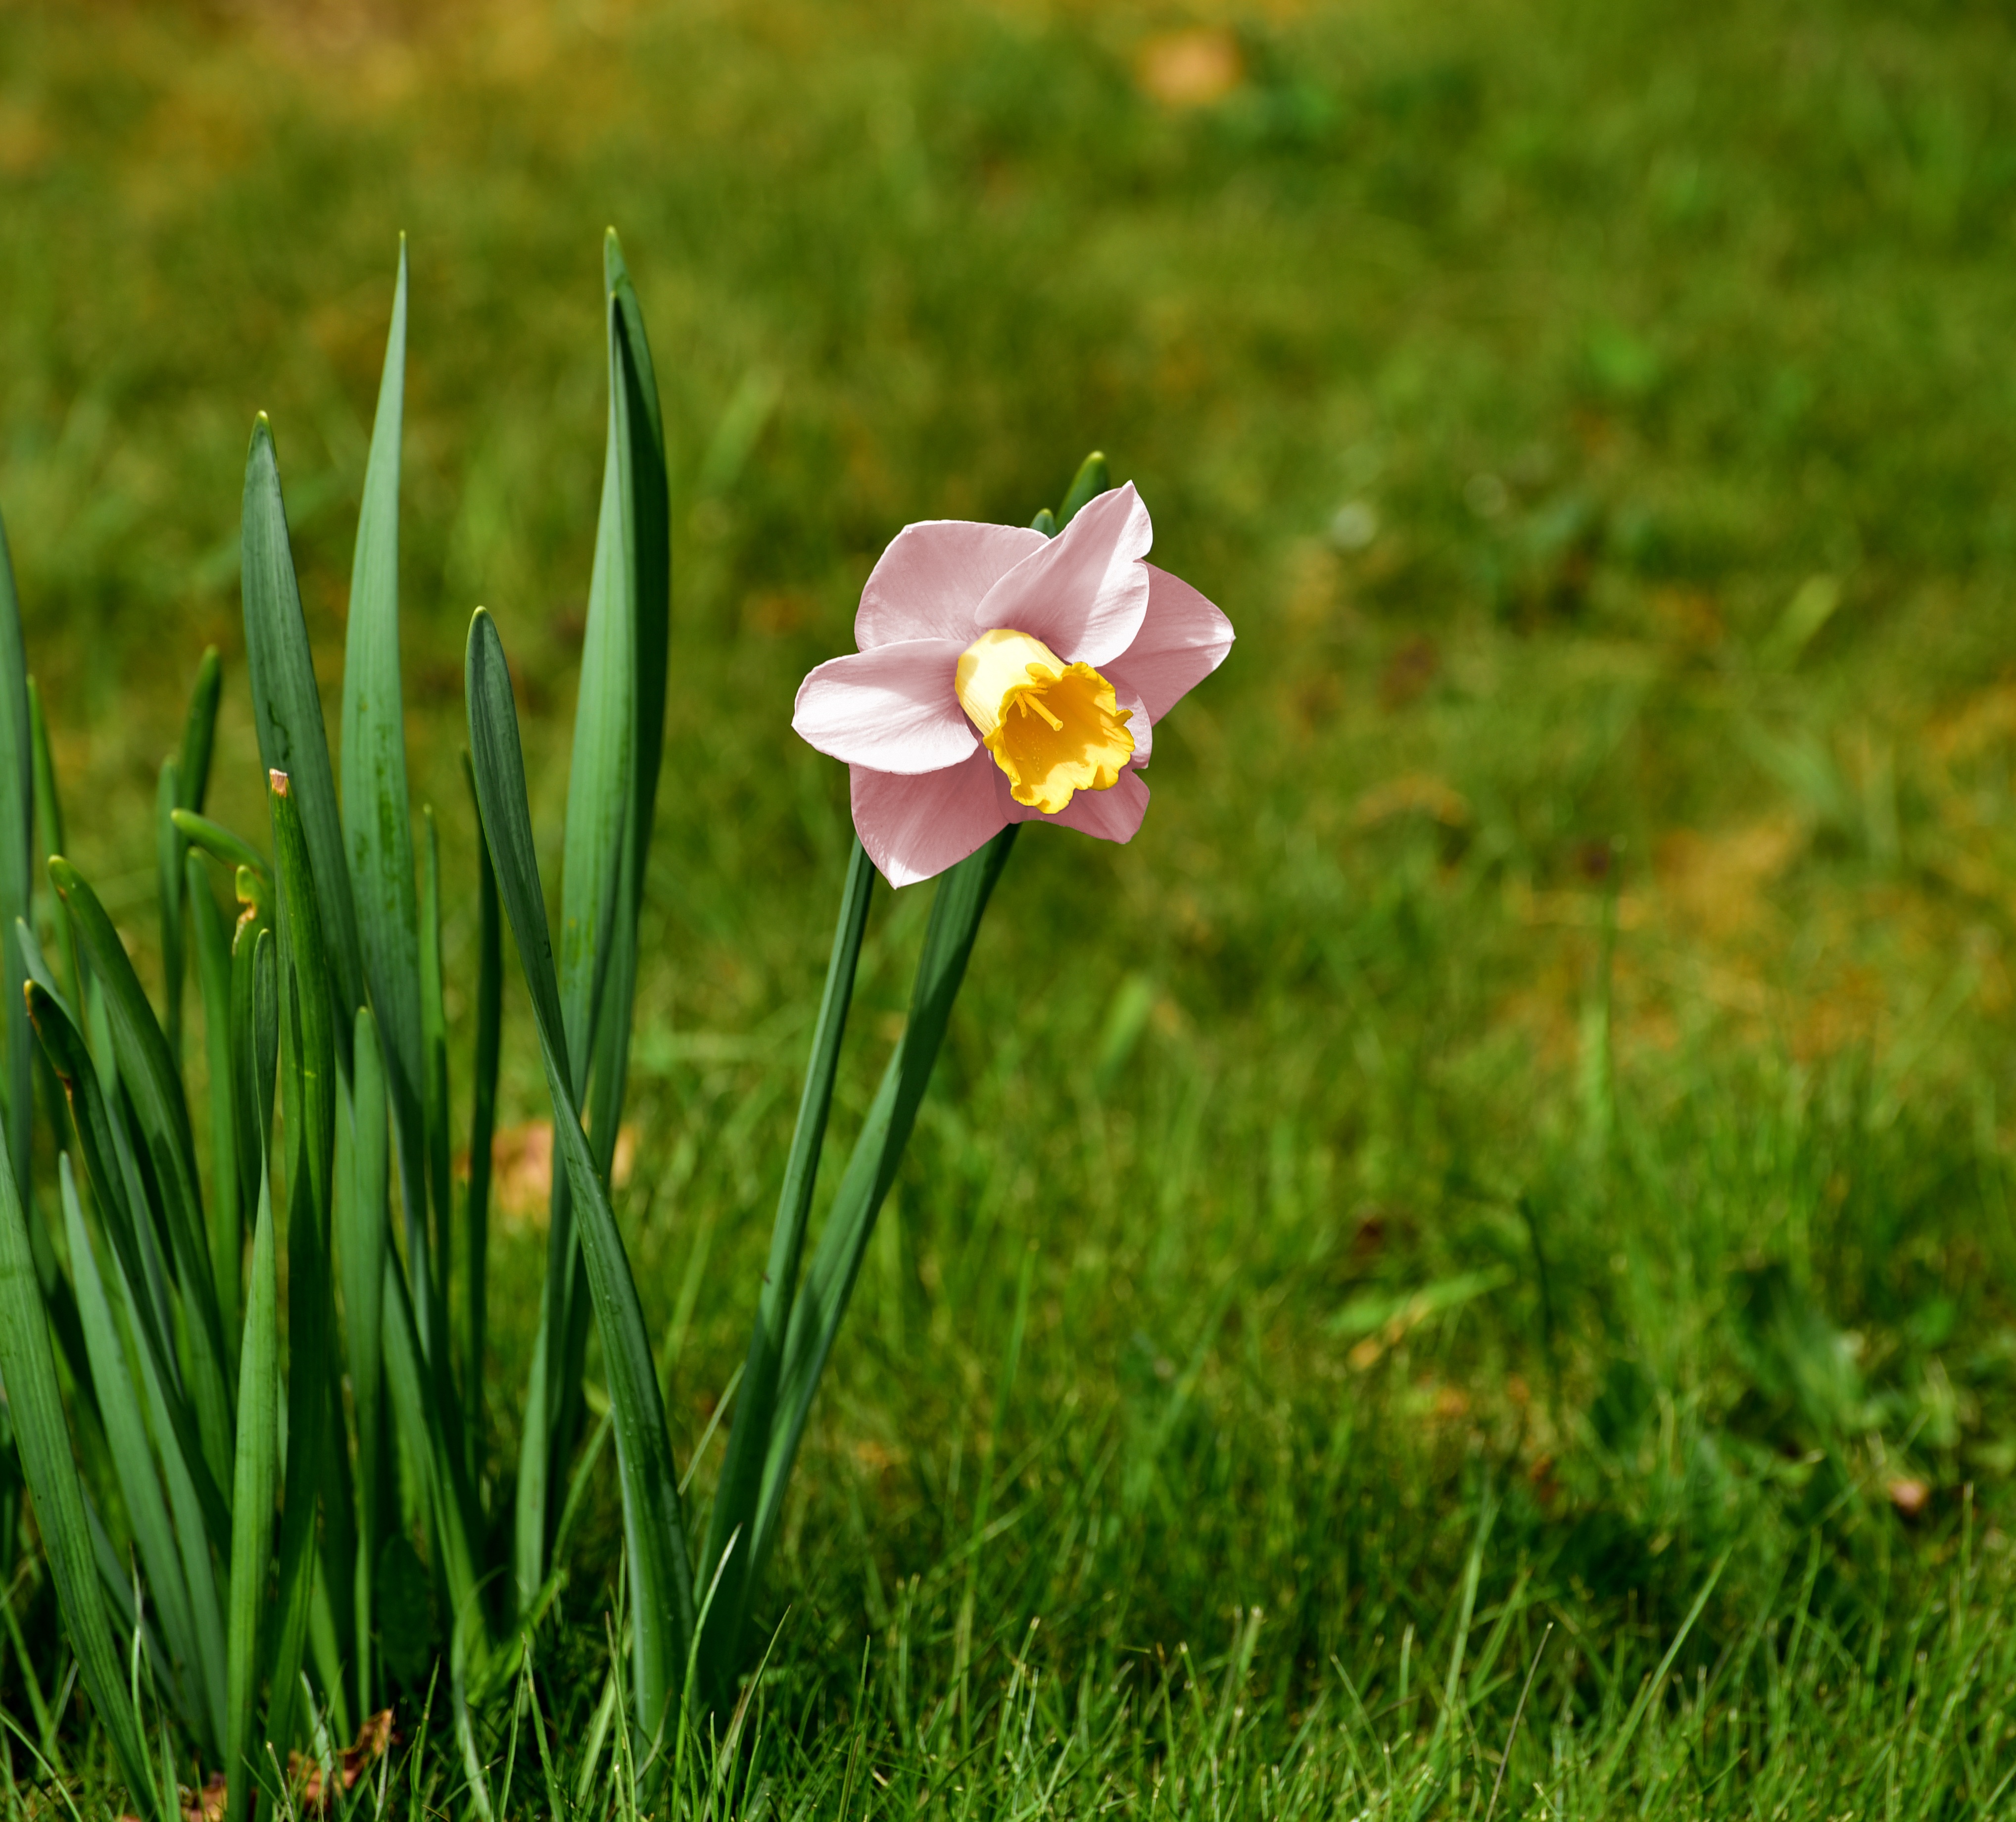
grass, blossom, plant, field, lawn, meadow, prairie, sunlight, flower, petal, bloom, spring, green, botany, colorful, pink, daffodil, flora, wildflower, flowers, grassland, beautiful, narcissus, easter, macro photography, flowering plant, amaryllis plant, amaryllidaceae, narcissus pseudonarcissus, grass family, plant stem, land plant, ostergloeckchen